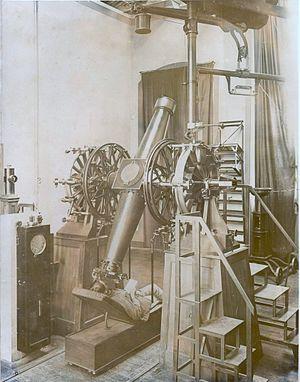
The meridian telescope of the Observatory of Besançon (Doubs, France), probably at the end of the 19th century.
L'ancien observatoire astronomique de la Marine de Nantes est un bâtiment situé au nᵒ 18 de la rue Flandres-Dunkerque-40 à Nantes, en France. Bâti au début du XIXᵉ siècle, il fait partie des bâtiments de l'ancienne école d'hydrographie, en activité de 1827 à 1887.
La lunette méridienne est un instrument utilisé en astronomie de position. Dotée d'un réticule et montée sur un axe horizontal orienté est-ouest, elle ne se déplace que dans le plan du méridien. Sans cesse perfectionné, l'instrument s’impose au cours du XIXᵉ siècle.
L'observatoire de Besançon est un observatoire construit entre 1883 et 1884, situé dans le quartier de Montrapon-Fontaine-Écu, dans la capitale comtoise, avenue de l'observatoire.